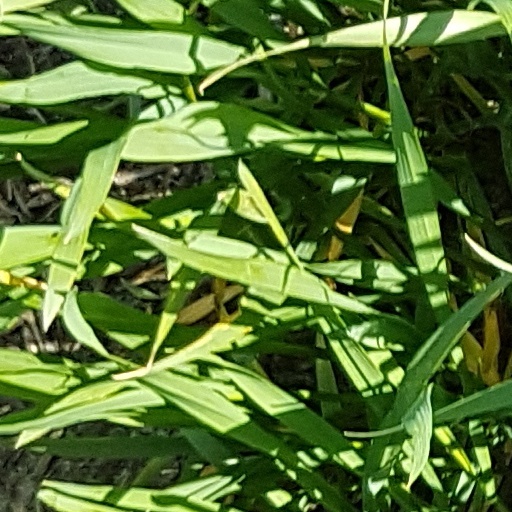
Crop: wheat